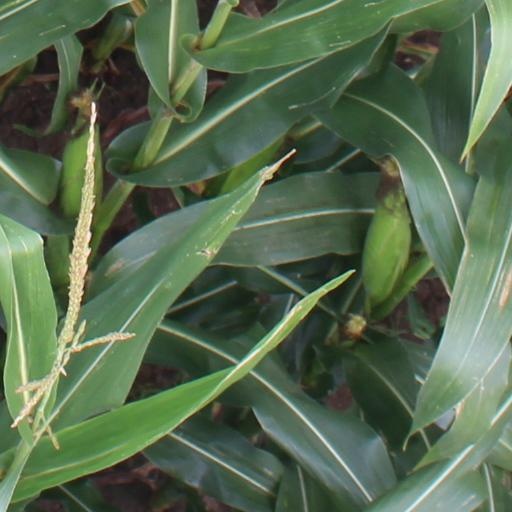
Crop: maize; corn